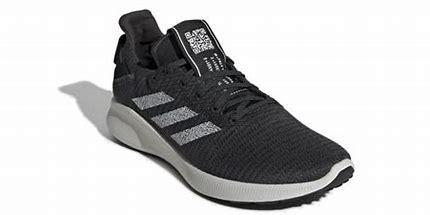
Brand: Adidas
Model: Sensebounce